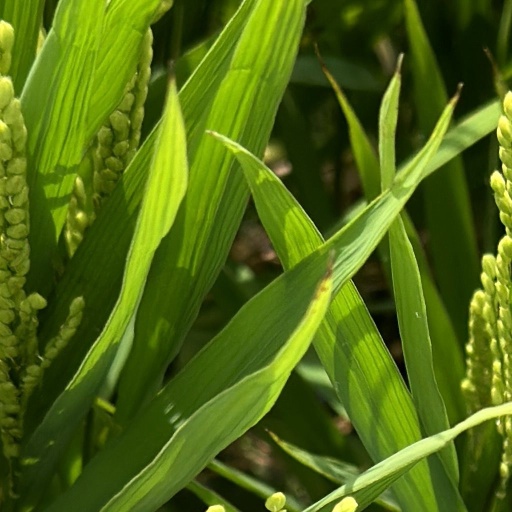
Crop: rice